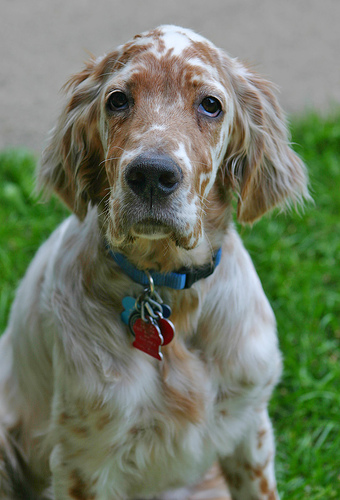
Breed: english setter